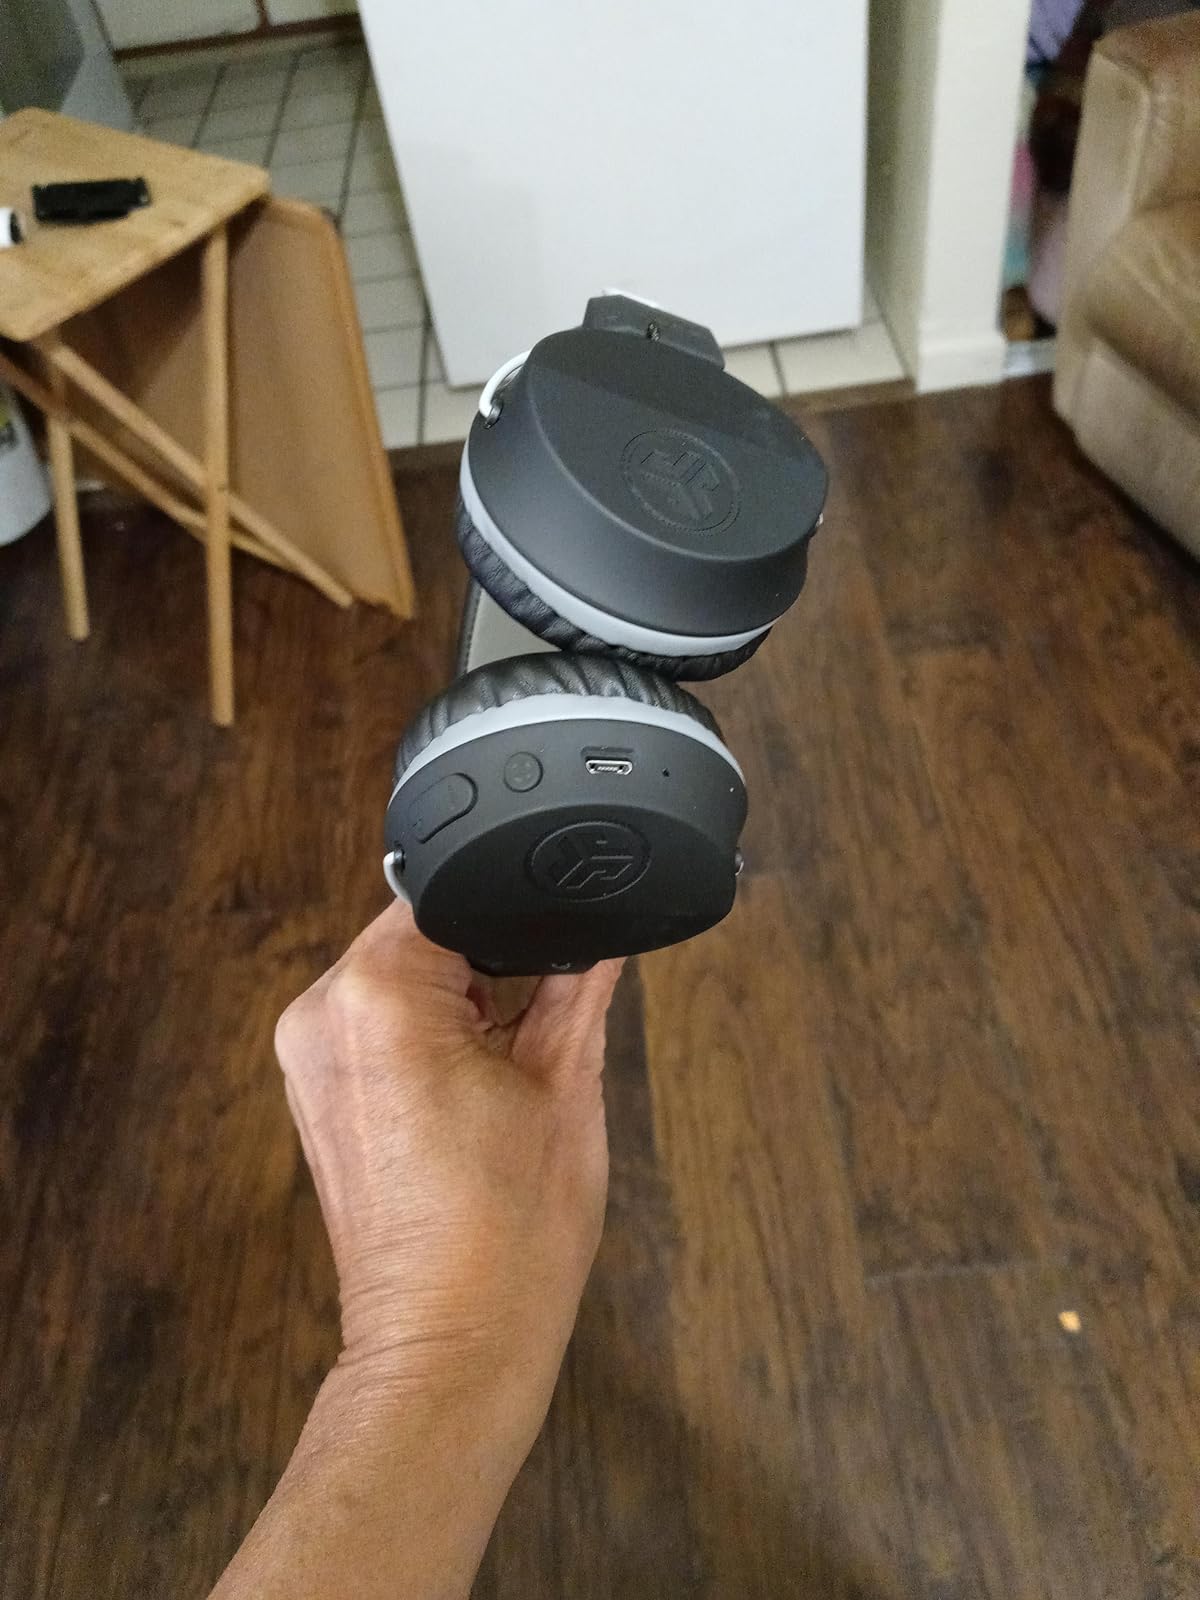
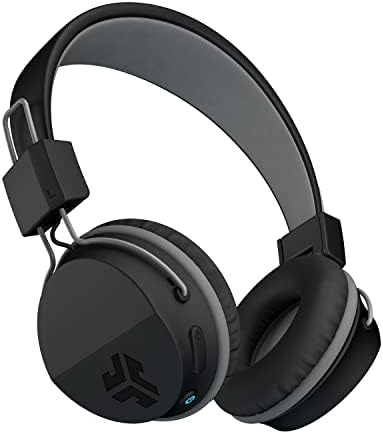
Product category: headphones
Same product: yes